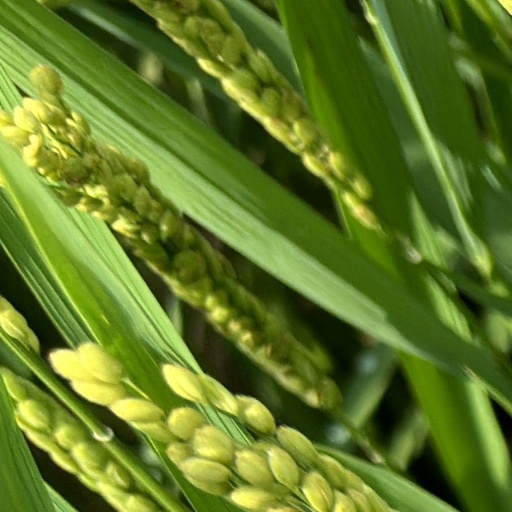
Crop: rice